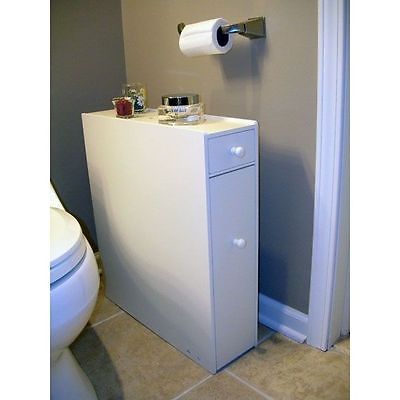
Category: cabinet